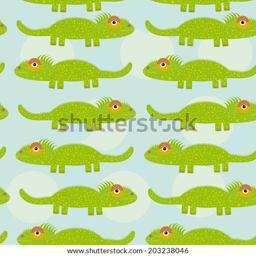
funny green iguana seamless pattern with cute animal on a blue background .